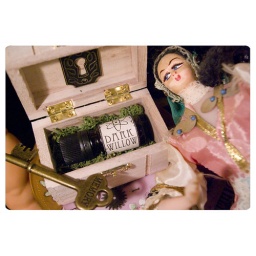
dark willow - tantalizing perfume oil in patchouli and cedarwood - in 1/4 oz amber glass bottle